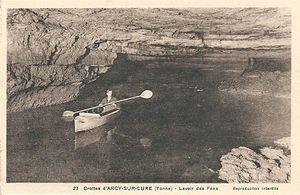
Grande grotte, site d'Arcy-sur-Cure, Yonne, Bourgogne, France. Le ""lac des Fées"", une des petites étendues d'eau dans la grotte. Carte postale, vers 1937 (et avant 1939)"
La Grande grotte d'Arcy-sur-Cure fait partie du site des grottes d'Arcy-sur-Cure, qui sont situées dans la commune d'Arcy-sur-Cure dans le département de l'Yonne en Bourgogne, France. C'est un site archéologique préhistorique et une grotte ornée d'art pariétal.
Les grottes d'Arcy-sur-Cure sont situées sur la commune d'Arcy-sur-Cure dans le département de l'Yonne en Bourgogne-Franche-Comté, France. La plupart abritent des sites archéologiques préhistoriques et certaines sont des grottes ornées d'art pariétal.